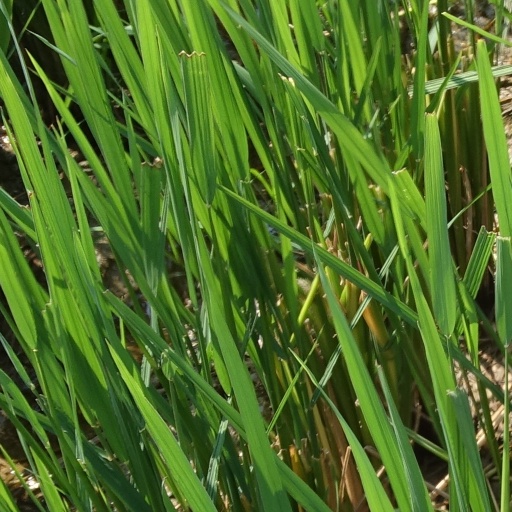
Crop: rice